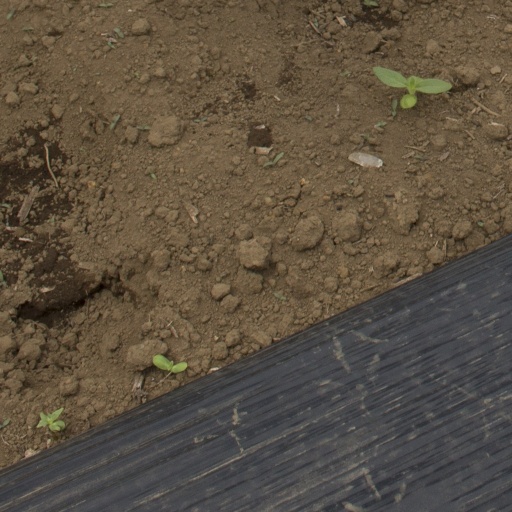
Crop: Jerusalem artichoke